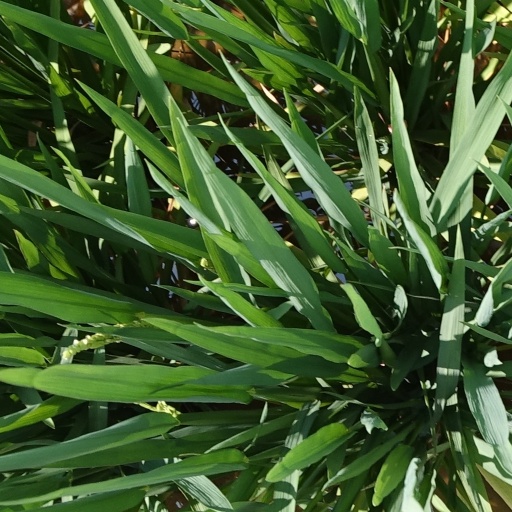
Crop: rice